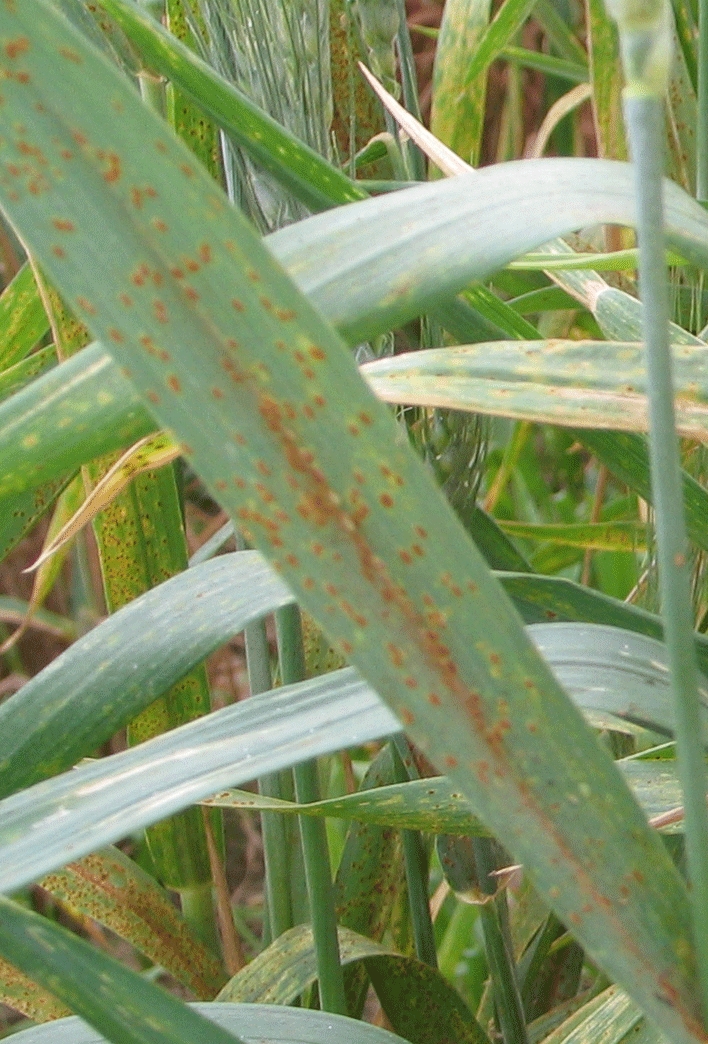
Label: Wheat___Brown_Rust